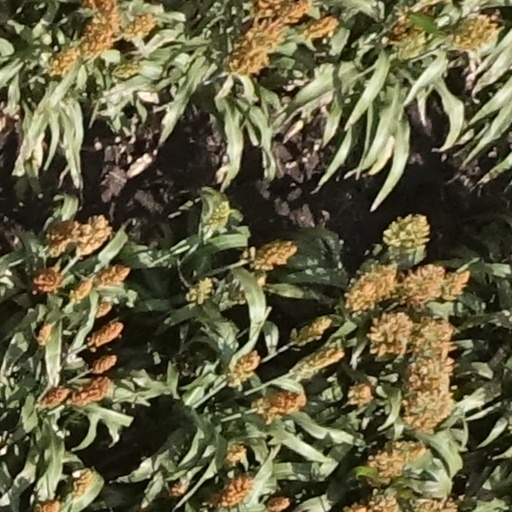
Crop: sorghum